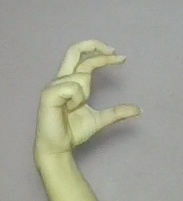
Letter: thal